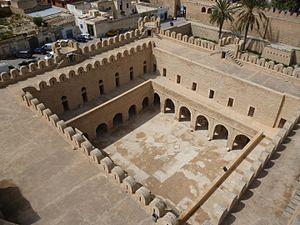
Médina de Sousse (Tunisie) Español: Medina de Susa 日本語: スース旧市街